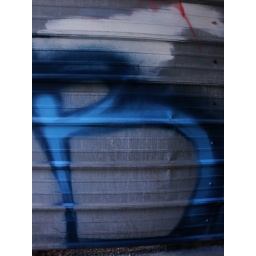
Baez in the BNSF Mill street bridge naperville